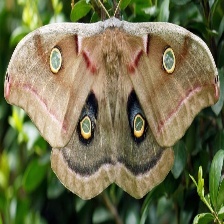
Species: POLYPHEMUS MOTH